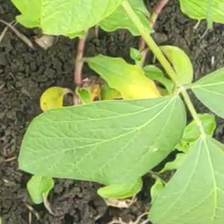
Weed species: Kena_(Commplina_benghalensio)